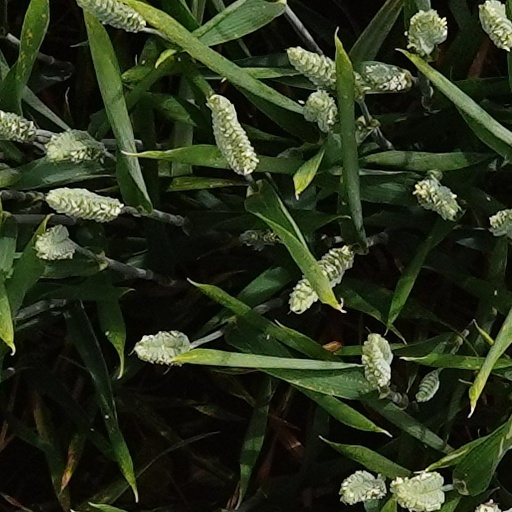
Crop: wheat